White wine

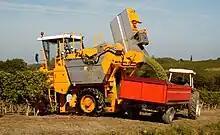
The harvest from the harvesting machine is emptied into a trailer.

Sugars are carbohydrates derived from photosynthesis. The sucrose is made in the leaves and flows into the plant, where it is broken down into glucose and fructose and accumulates in the berry, where it is a characteristic of the maturation of the grapes. Many different sugars coexist: the most common are glucose and fructose which will be consumed by anaerobic yeast to convert it to alcohol during fermentation. They are in substantially equal amounts. To verify the completion of the fermentation they can be quantified by chemical assay (glucose and fructose are "reducing" sugars that react with an alkaline copper solution called Fehling's solution), an enzymatic method, or by infrared spectroscopy.